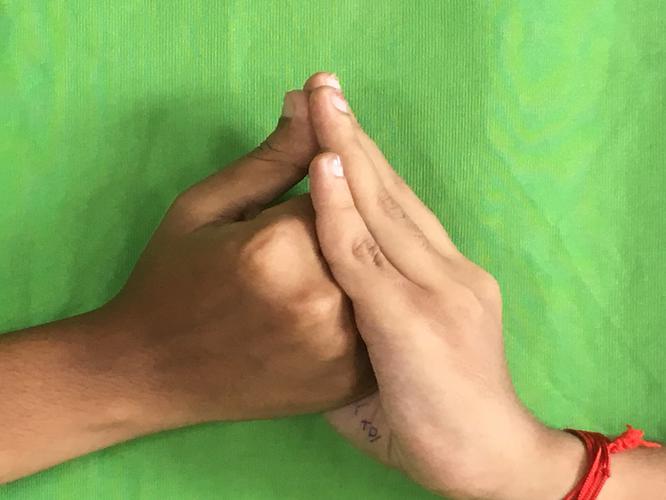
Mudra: Shanka
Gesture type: double_hand